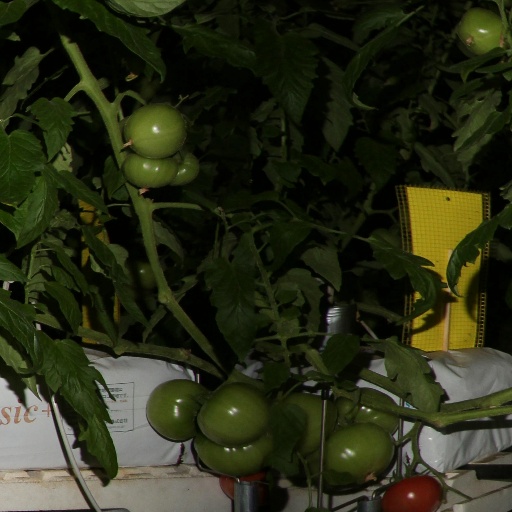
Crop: tomato